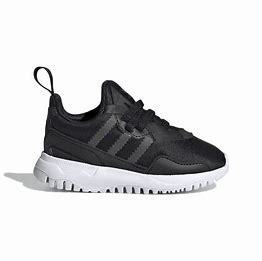
Brand: Adidas
Model: Originals Flex